Greig cephalopolysyndactyly syndrome

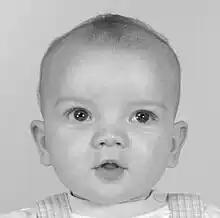
Patient with Greig cephalopolysyndactyly syndrome showing hypertelorism and macrocephaly.

Greig cephalopolysyndactyly syndrome is a disorder that affects development of the limbs, head, and face. The features of this syndrome are highly variable, ranging from very mild to severe. People with this condition typically have one or more extra fingers or toes (polydactyly) or an abnormally wide thumb or big toe (hallux).